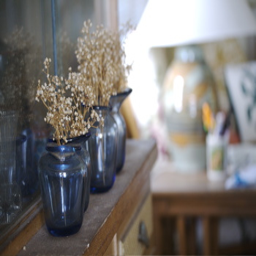
A row of vases with weeds in them while sitting on a shelf.
Three blue vases have dry looking flowers in them.
Three fake flowers are in their blue vases near a lamp.
three see through vases with dead vegetation inside of it
The three small vases are holding dried flowers.